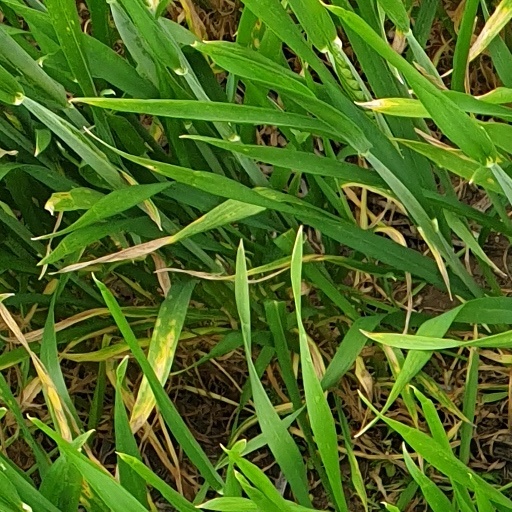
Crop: wheat